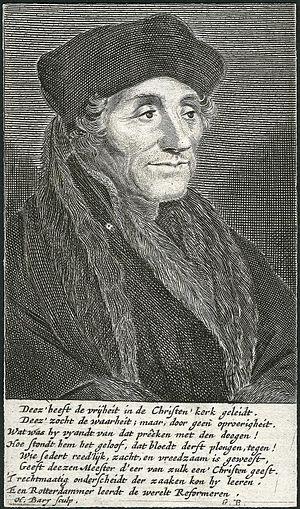
Hendrik Bary, né en 1632 et décédé en 1707 à Gouda, est un graveur néerlandais du siècle d'or.